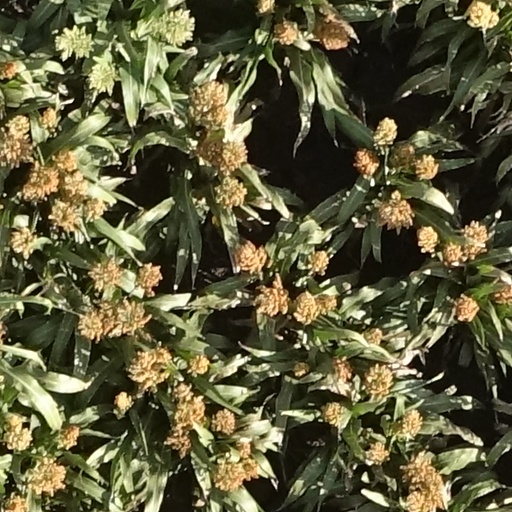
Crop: sorghum